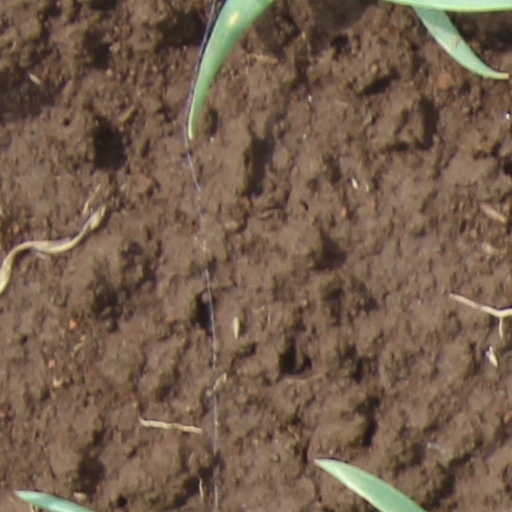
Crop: wheat